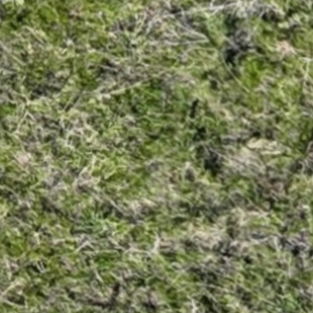
Month: october
Dye color: red
Dye concentration: low